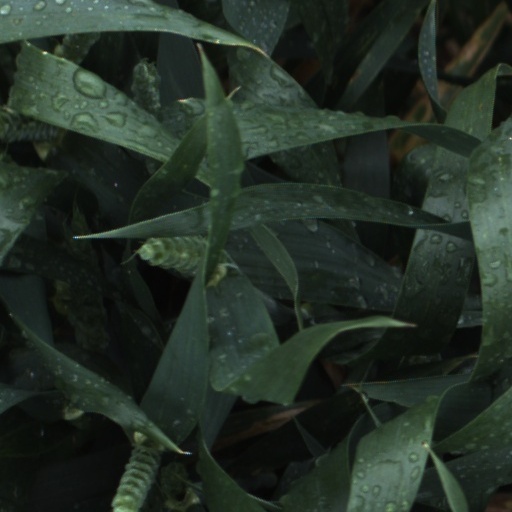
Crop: wheat